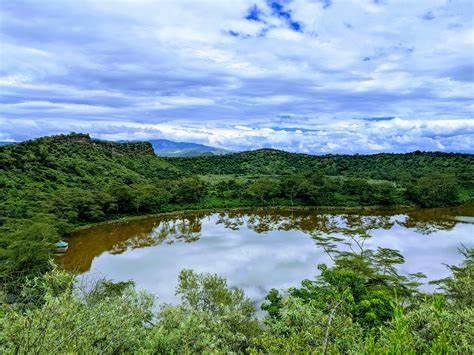
Eneo la kijografia lenye chanzo asili cha maji kilichozungukwa na mimea iliyokuwa na kusave vizuri na jumuisha nyasi na miti iliyokuwa na kustawi vizuri kabisa, anga lililotanda juu ya eneo hilo likizidi kulifanya neno hilo kuwa na mandhari ya kuvutia.